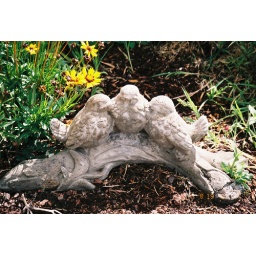
yard ornament in my flower bed